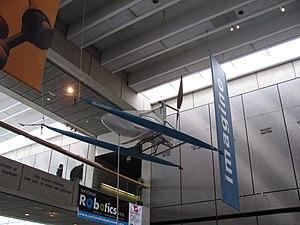
Il existe de nombreux hydroptères prototypes.
Le Decavitator est un hydroptère à pédales, détenteur du record de vitesse pour un bateau à moteur humain.
En mécanique des fluides, un foil est une aile positionnée et profilée de façon à générer, par son déplacement dans l'eau, une force de portance qui agit sur son support.
La propulsion humaine permet le déplacements de personnes et le transport de biens en utilisant la force musculaire humaine.